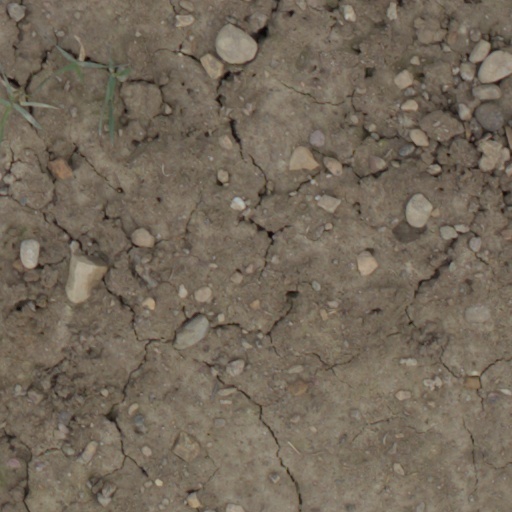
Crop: wheat